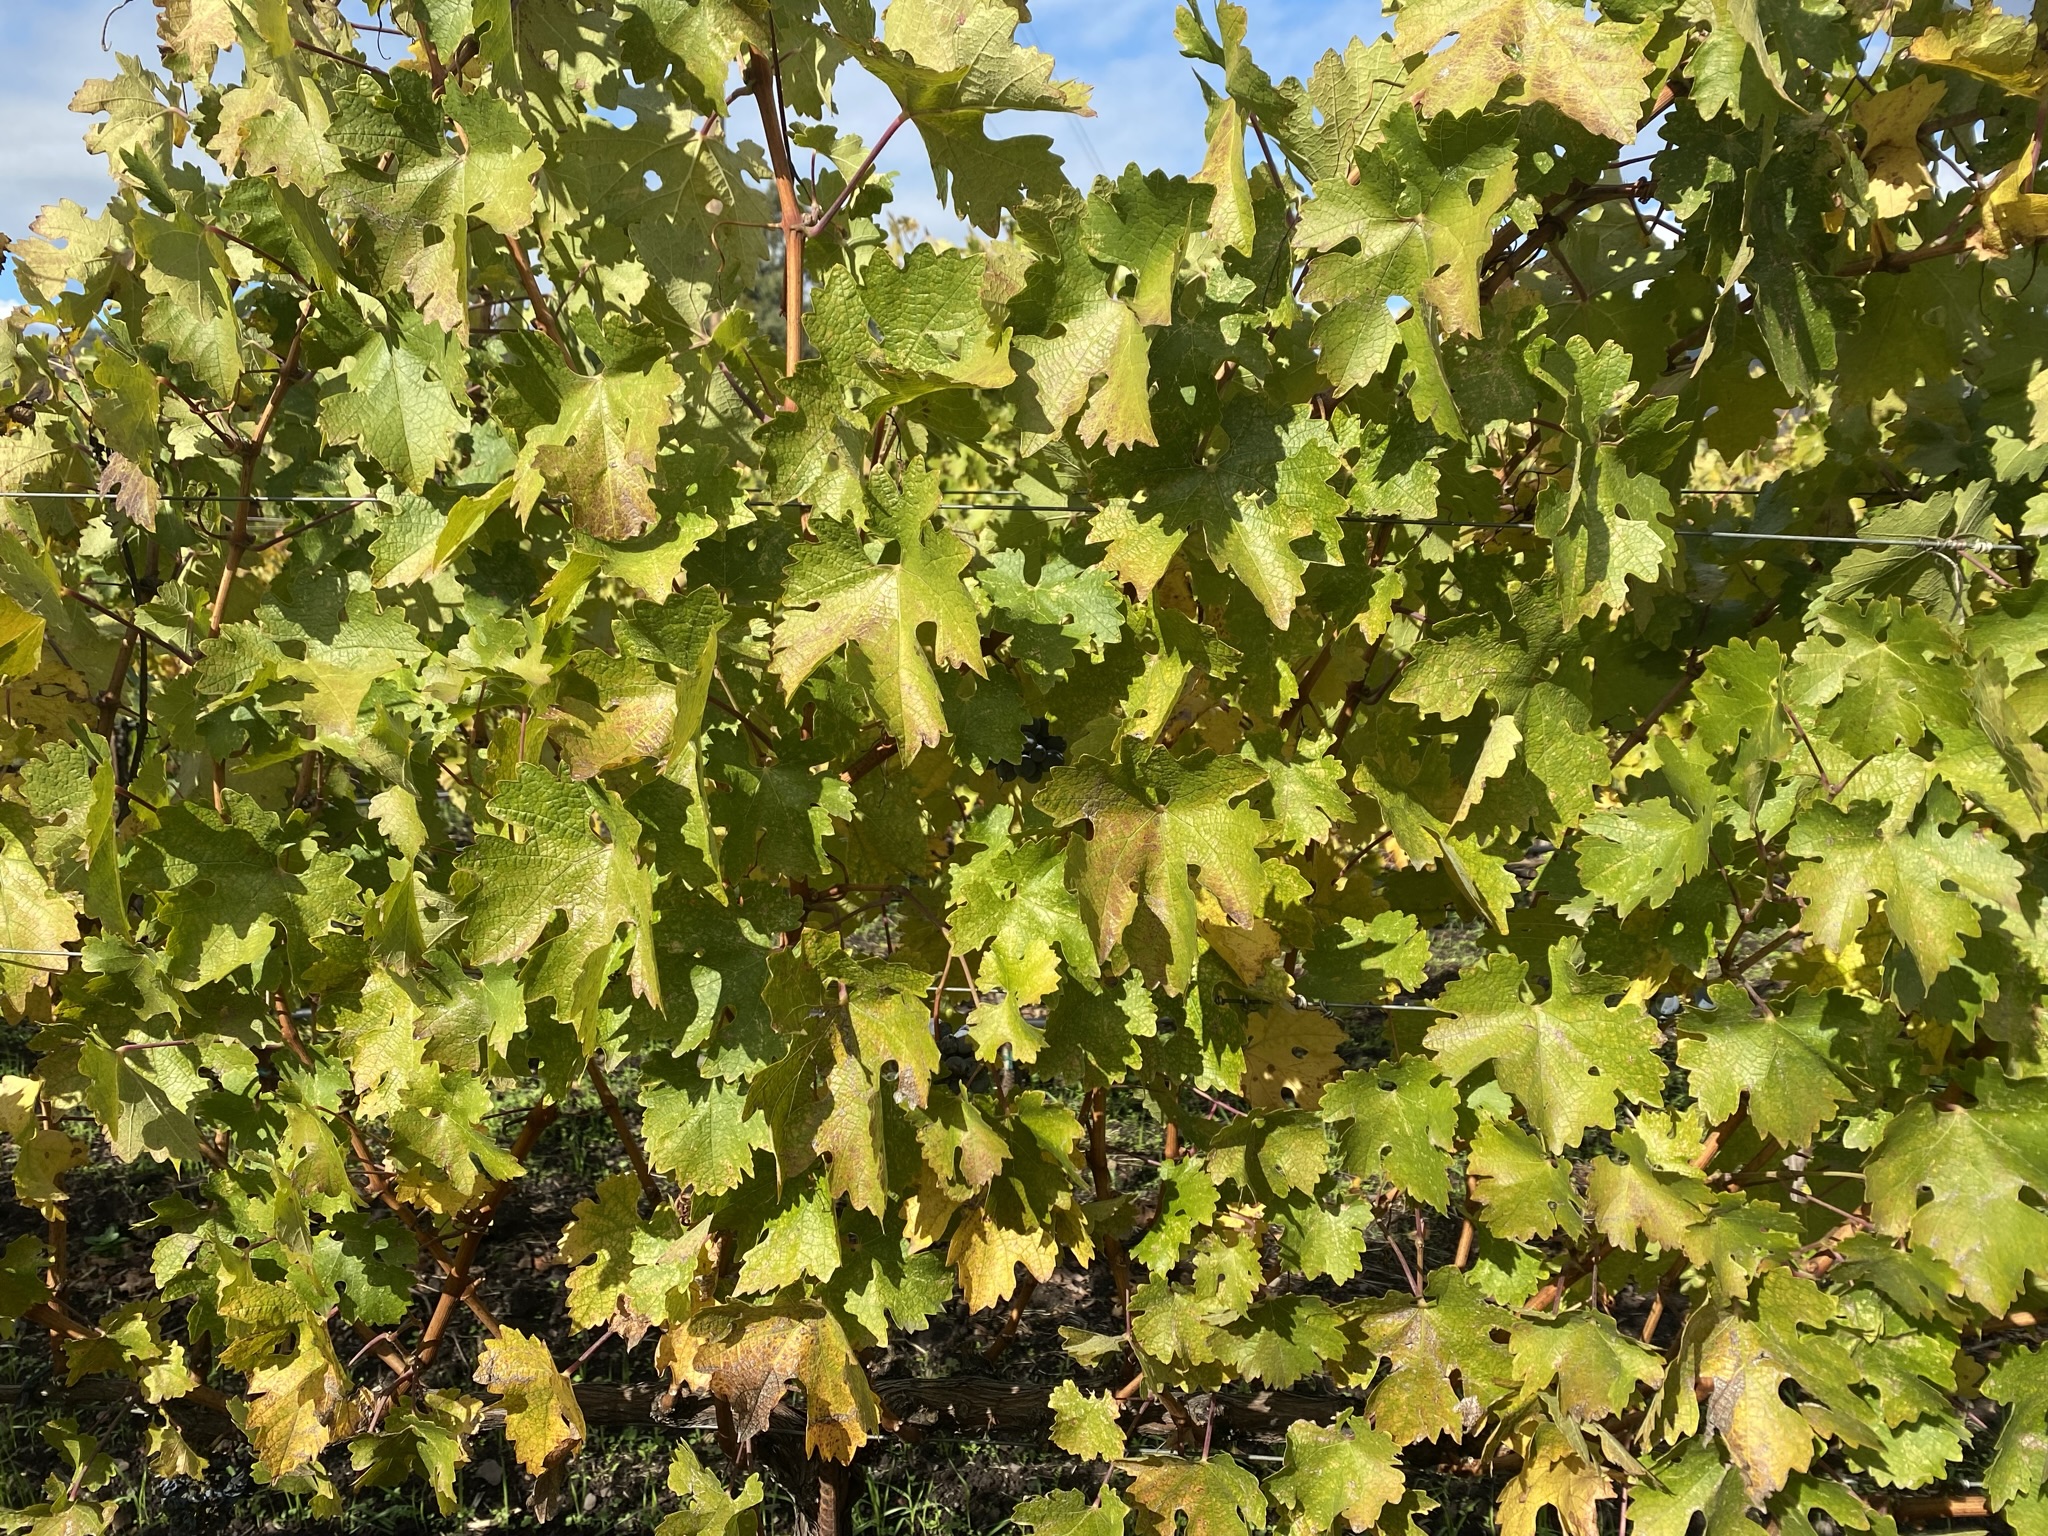
Label: No Virus